Pedro Cubero

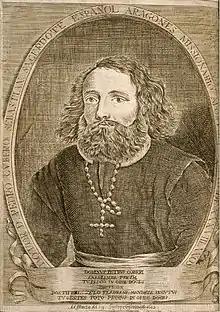
1682 Cubero portrait.

Pedro Cubero Sebastián (El Frasno, Spain, 1645 – 1700) was a Spanish priest, best known for his eastwards travel around the world from 1670 to 1679. He was one of the most widely traveled men in his time.